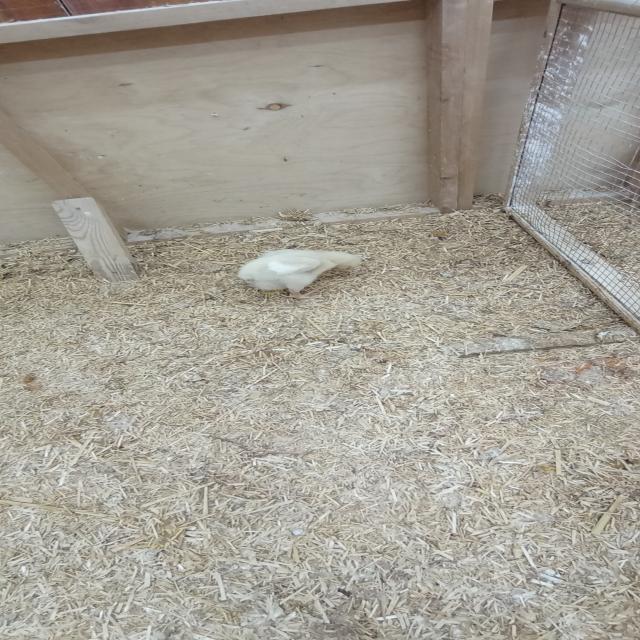
Weight: 225 g